Italian submarine Vettor Pisani

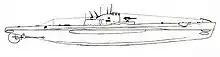
Right-profile line drawing of the Pisani class

Designed in parallel with the s, the "Pisani" class was larger, to accommodate more fuel and give them more range. They displaced surfaced and submerged. The submarines were long, had a beam of and a draft of . They had an operational diving depth of . Their crew numbered 48 officers and enlisted men.